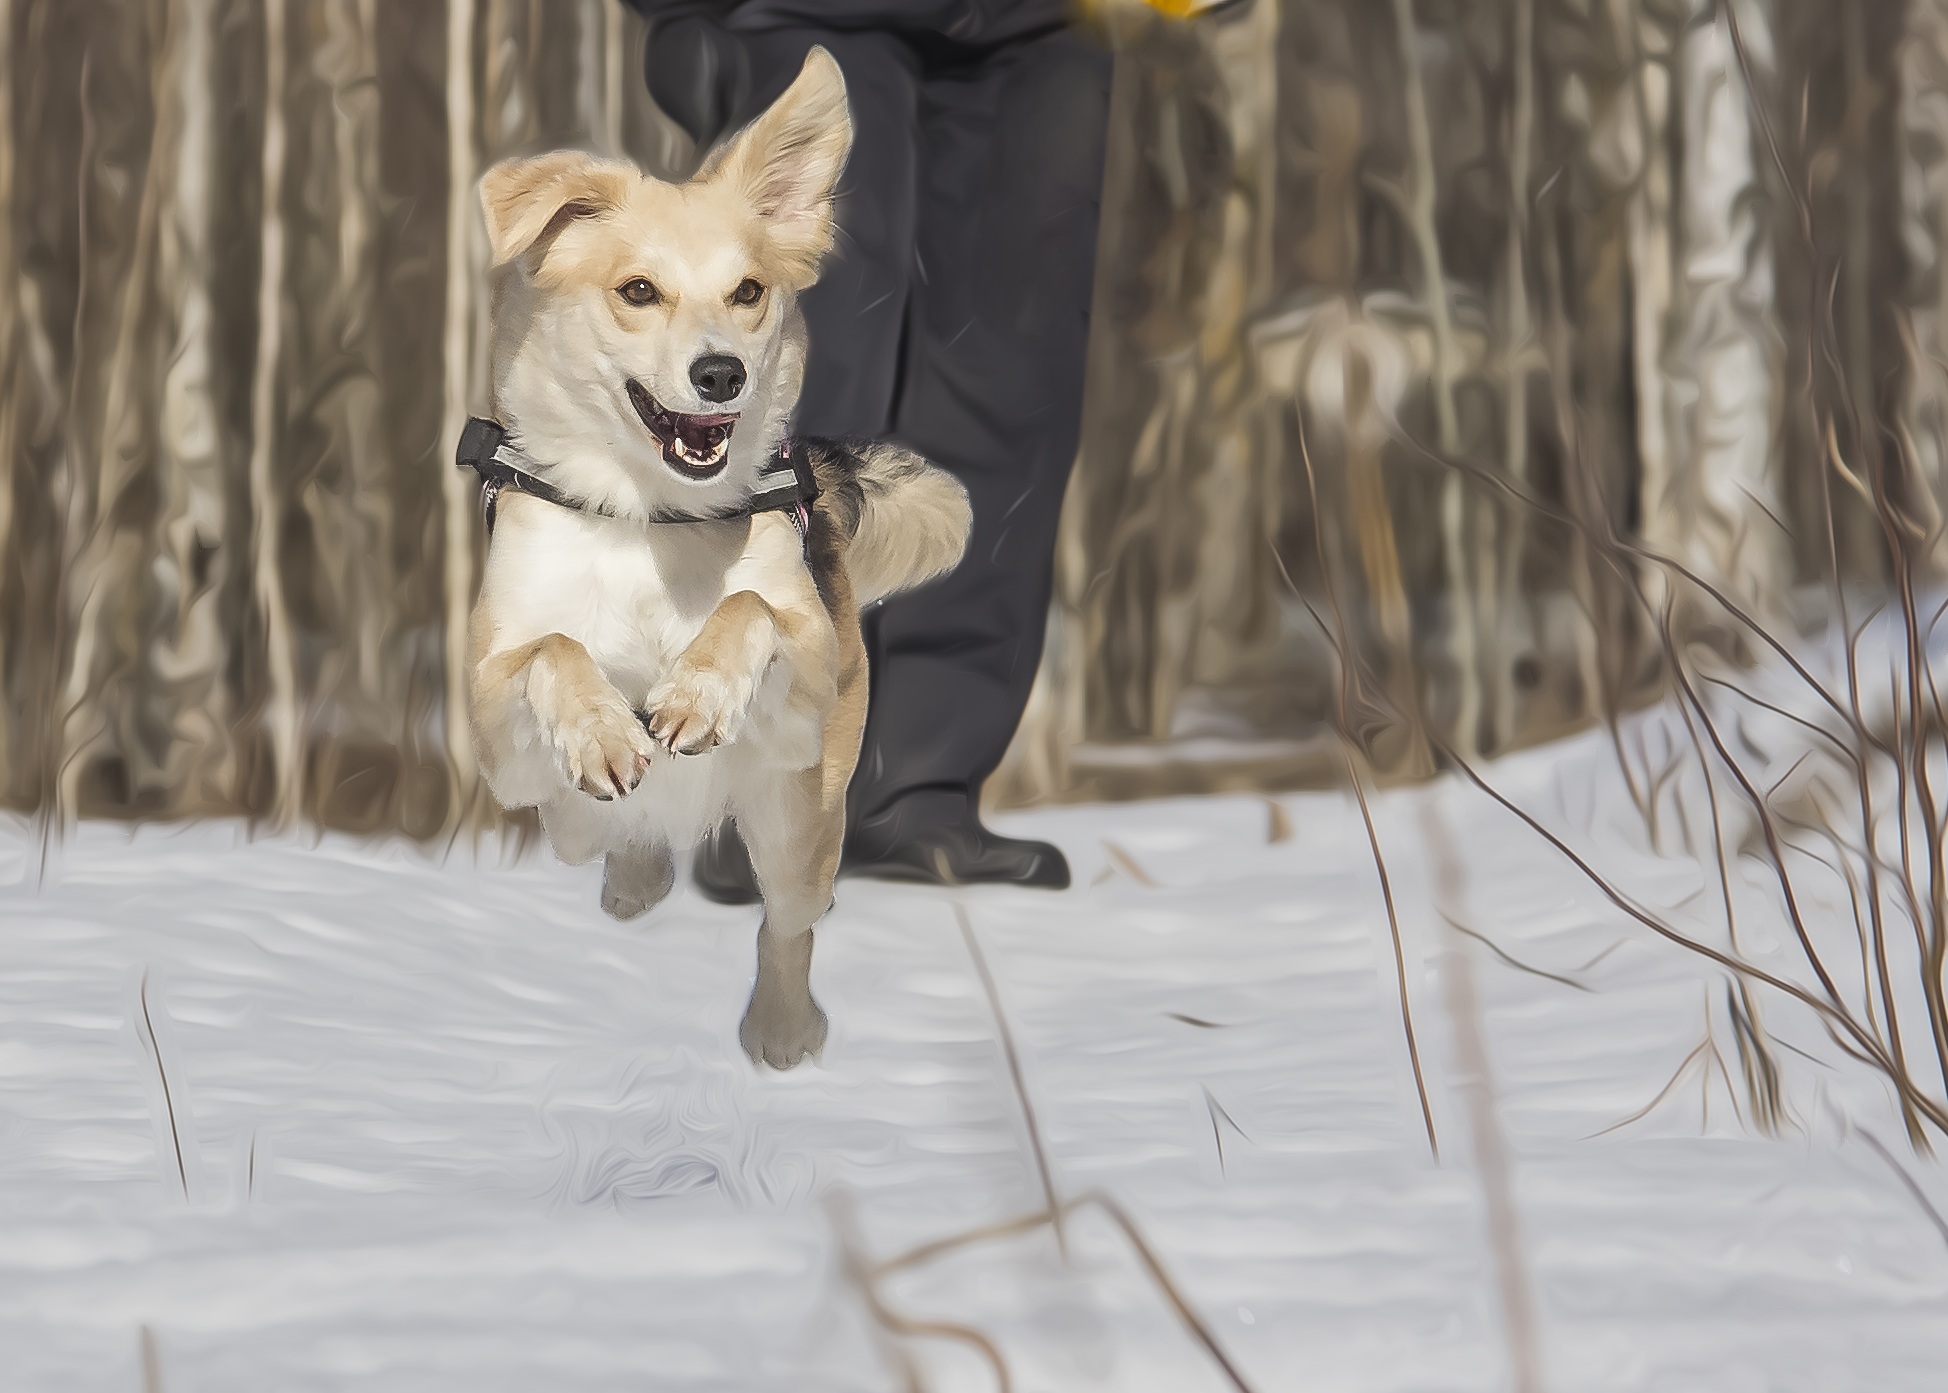
snow, winter, puppy, dog, mammal, season, painting, vertebrate, the playground, dog like mammal, dog breed group